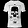
Label: T - shirt / top